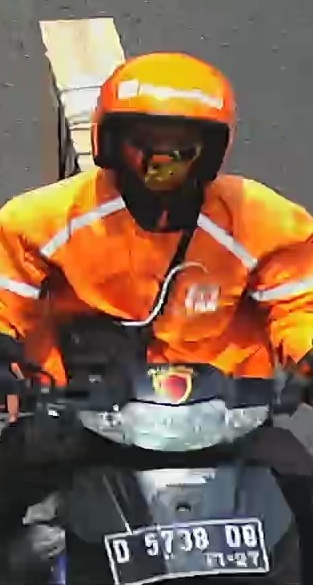
person-with-helmet: 1
person-without-helmet: 0